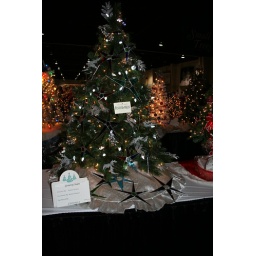
Christmas tree decorated by Wilson WomenStained glass 12'' ornaments